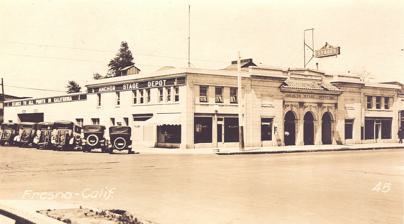
Building: Rustigian Building
Country: United States of America
Year built: 1920
Rusitigian Building General information Address 701-723 Fulton Street Town or city Fresno, California Country United States Coordinates 36°43′52″N 119°47′15″W / 36.731220°N 119.787430°W / 36.731220; -119.787430 Elevation 308 ft (94 m) Completed 1920 Technical details Floor area 22,000 sq ft (2,000 m 2 ) Design and construction Architect(s) Schwartz & Rayland The Rusitigian Building , at Fulton and Mono Streets in Fresno, California , was built in 1920 in Classical Revival style architecture. Originally built as a bus depot, it was renovated and reopened 2019 for retail and restaurant tenants. It is listed as a historic place by Fresno's Local Register of Historic Resources. Location The building is on the south end of the Fulton Mall , in downtown Fresno . The original address for the building was 715 J Street, however J Street was renamed to Fulton Street in honor of prominent local financier Fulton G. Berry after his death in 1910. The building now spans the addresses of 701-723 Fulton Street. History The Rustigian Building is a one-and-a-half story Classical Revival building with scored stucco siding, a flat roof with a parapet and simple cornice. An arcade is located at the center of the front façade with “J.M. Rustigian” inscribed above. It was designed by the architecture firm of Schwartz & Rayland. Schwartz & Rayland were known for designing residential, commercial and school buildings throughout the Central Valley . They later expanded to the Bay Area and by the 1930s had established branch offices in Monterey and Salinas . Rustigian Building in a 1922 Anchor Stage Lines advertisement The original owner and namesake is James M. Rustigian. He was born in Harpoot, Armenia, in 1866 and was a Fresno-area rancher. The building was completed in 1920 and Anchor Stage Lines moved in as a tenant in October of that year. The Fresno depot served as a hub for rides to the surrounding orchards, vineyards, mountains and beaches. James M. Rustigian died in 1922 and is buried at Ararat Cemetery in Fresno. After his death, the rise of the private automobile and the pressure of competitors, notably Greyhound, made the depot unsustainable. Anchor Stage Lines ceased operations there at beginning of 1931. Upon losing that tenant, Rustigian's widow, Eimas, defaulted on the mortgage and the building was sold to satisfy the debt. Rustigian Building in 2008, before it was renovated In the 1930s, 40s, and 50s, the building was occupied by a wide variety of tenants, at one point even housing an apartment on the second floor. In 1960, Wilshire Paint opened as an anchor tenant in 701 Fulton, which it occupied until 1999. The building sat vacant or as storage for many years before new owner Nora Monaco renovated the building in 2019. The tenants were selected based on whether they fit the up-and-coming Fresno "brewery district" community, of which this building is now a part of. A restaurant and two bars signed leases to operate in the renovated spaces. One bar included "Stage Depot" in their name, a nod to Anchor Stage's original use of the building. The building's front façade was added to Fresno's Local Register of Historic Resources as H.P. #161. References